Ann Siang Hill

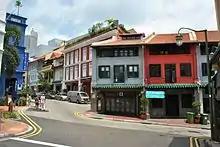
Ann Siang Hill from Club Street

Ann Siang Hill (Chinese: 安祥山) is a small hill, and the name of a one-way road located in Chinatown, Singapore. It was named after Chia Ann Siang, a wealthy businessman. The road links Club Street and Ann Siang Road (安祥路) to South Bridge Road.